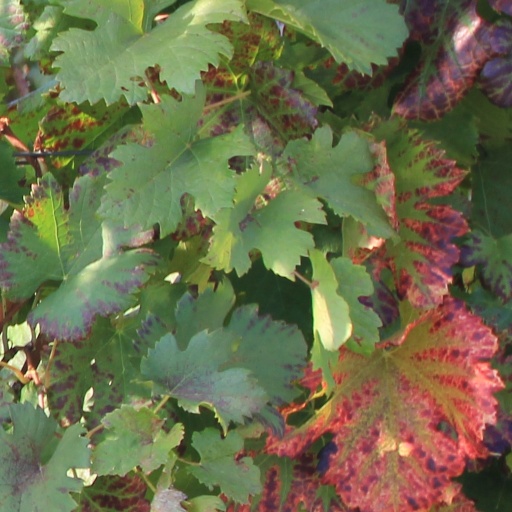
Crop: grape